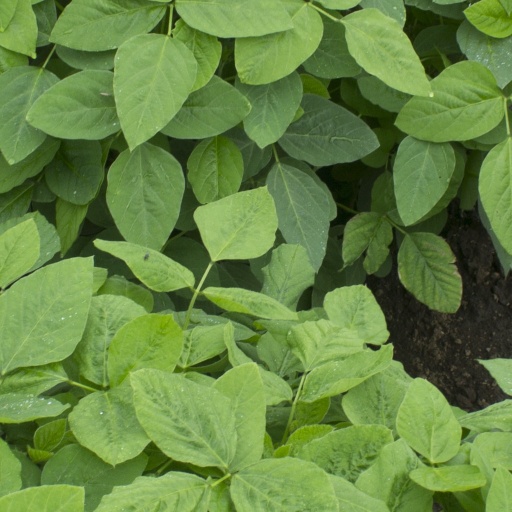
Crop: soybean